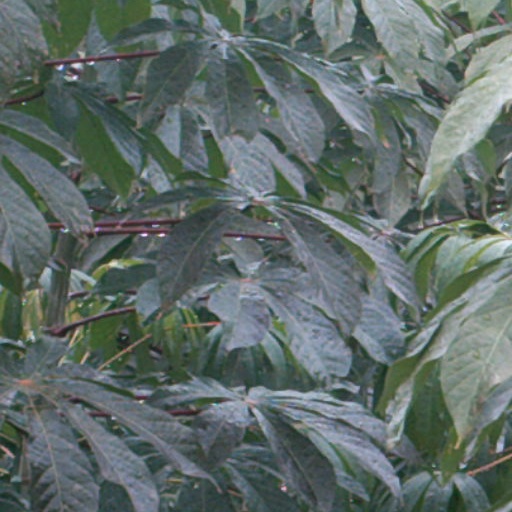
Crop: cassava